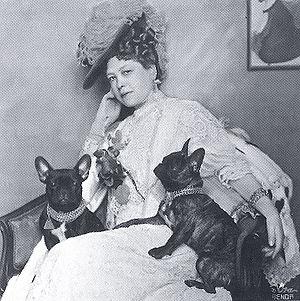
Anna Maria Sacher, née Fuchs, le 2 janvier 1859 à Vienne et décédée le 25 février 1930 en sa ville natale, est une hôtelière viennoise, belle-fille de l'inventeur de la Sachertorte, Franz Sacher et épouse d'Eduard Sacher, fondateur de l'Hôtel Sacher dont elle prend la direction à la mort de son mari.